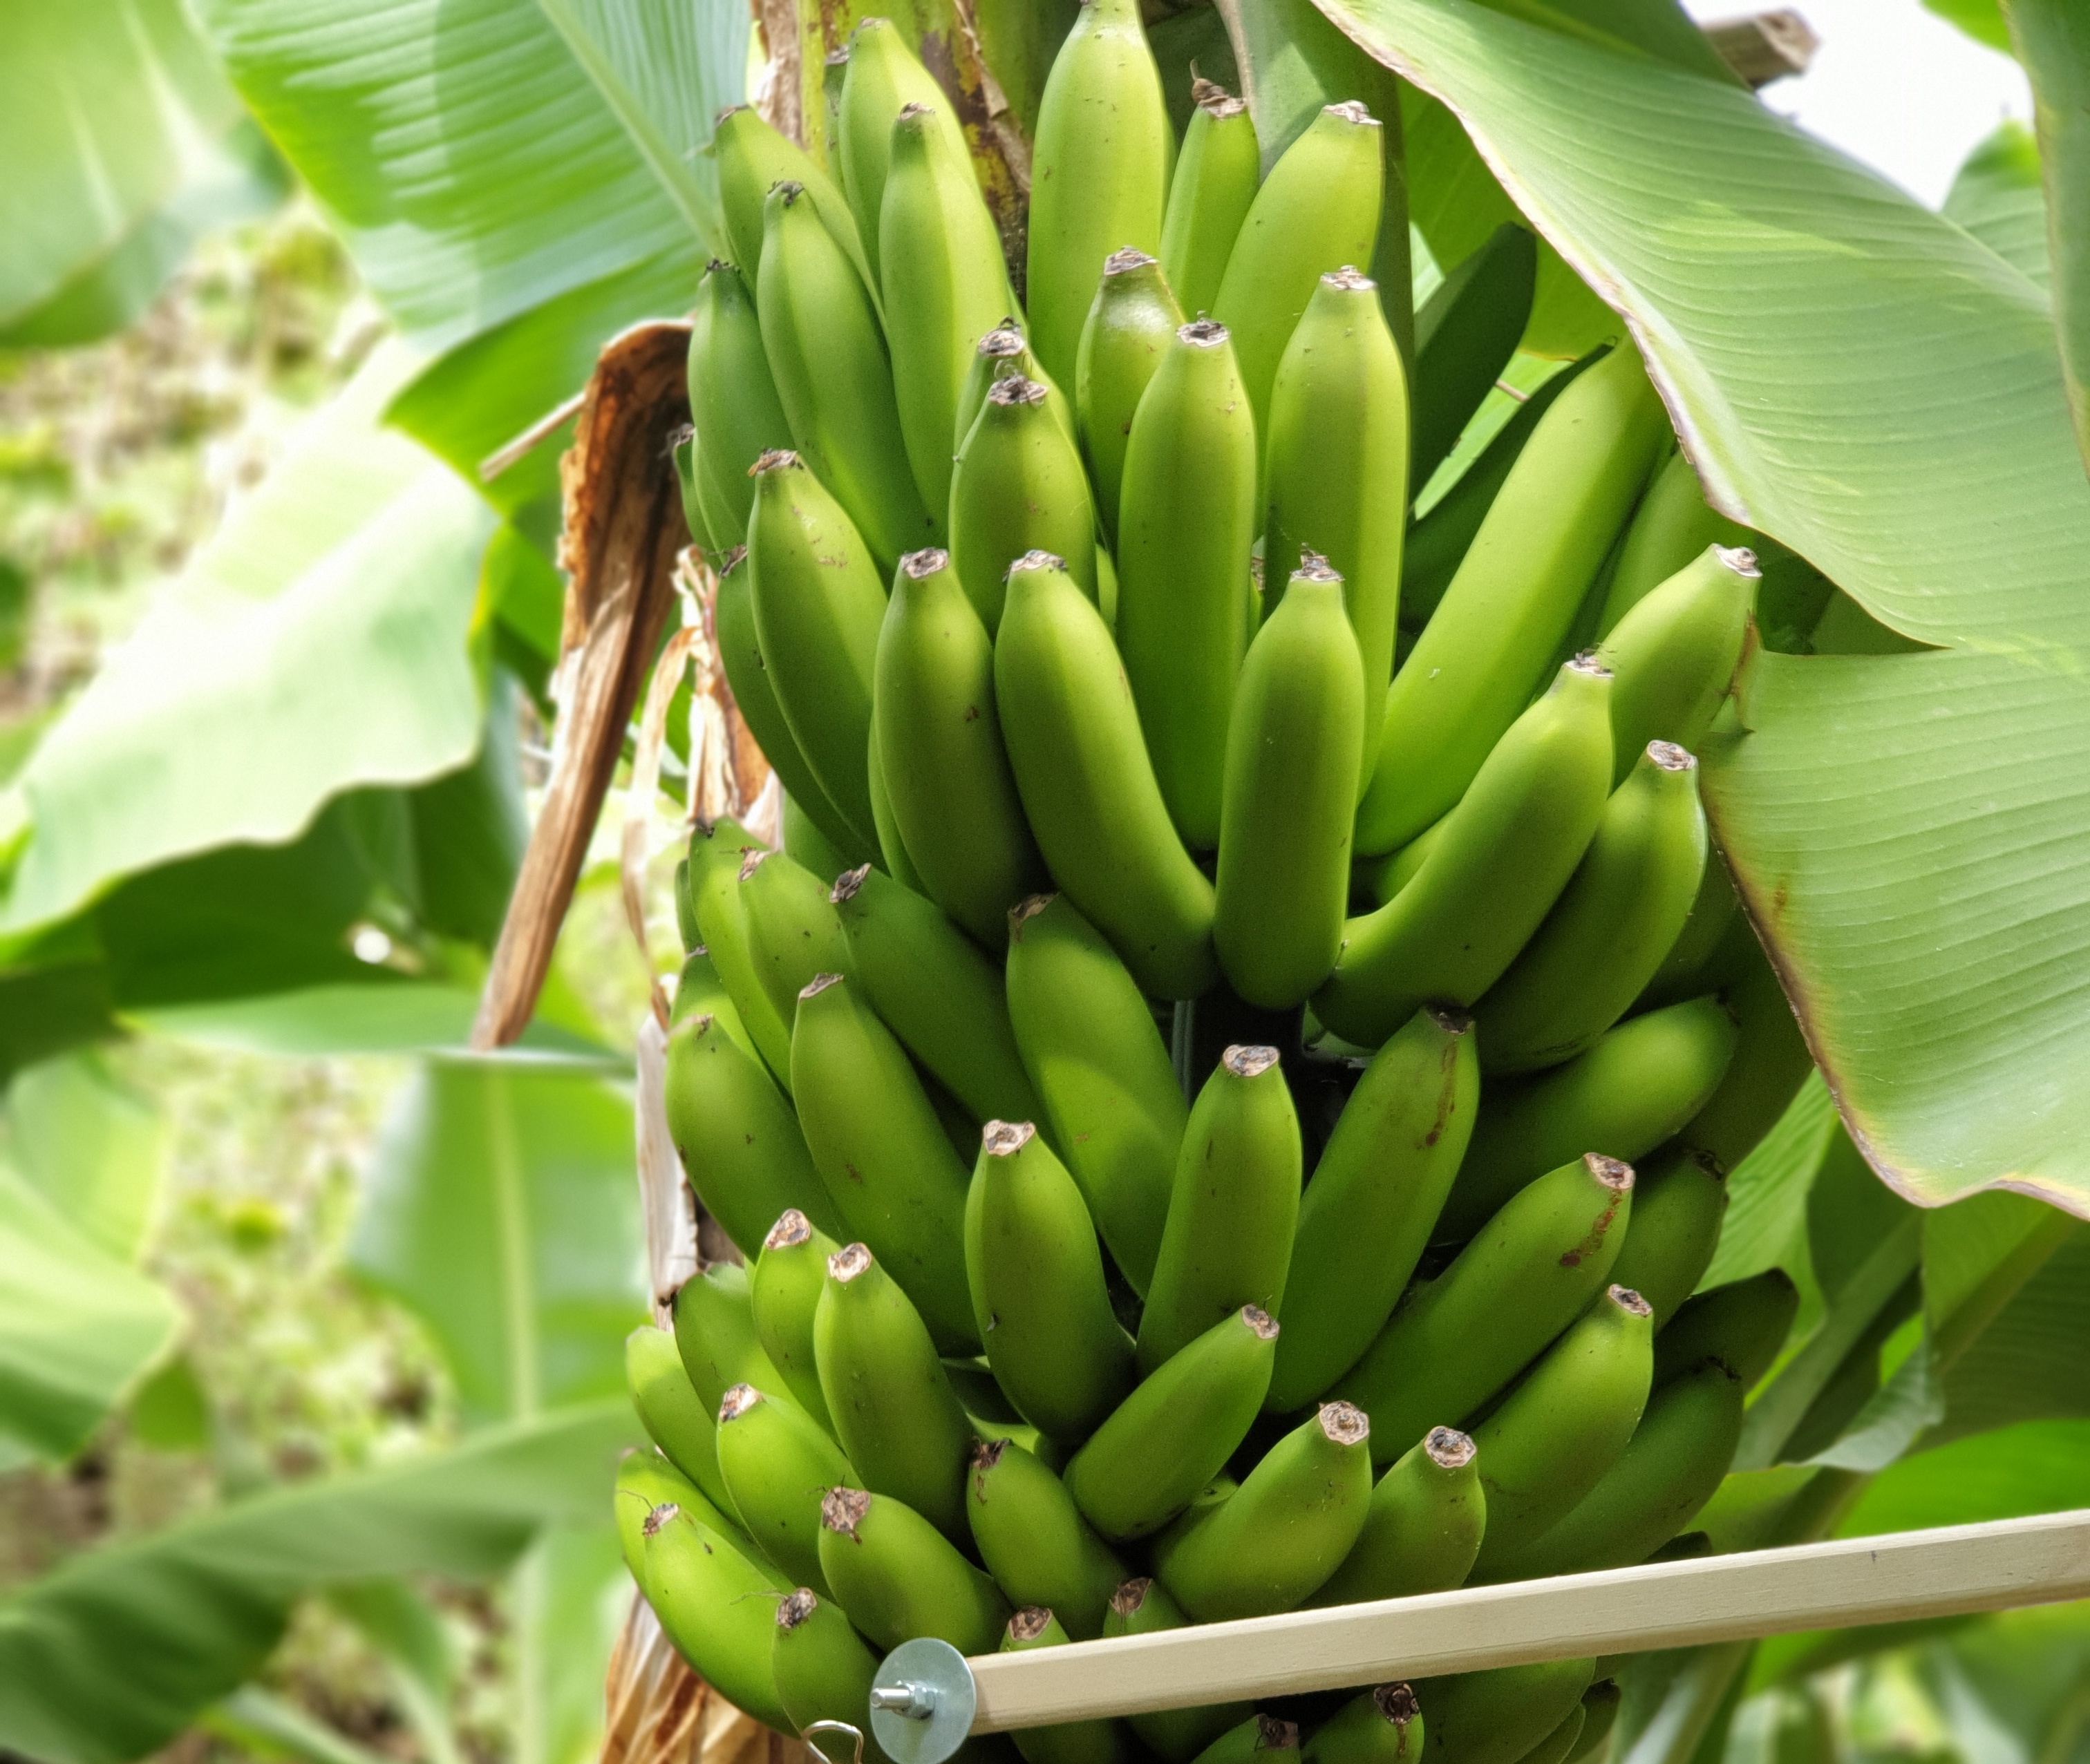
Label: Cut